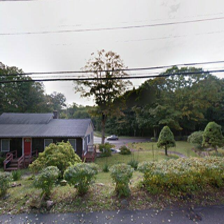
Label: streetView